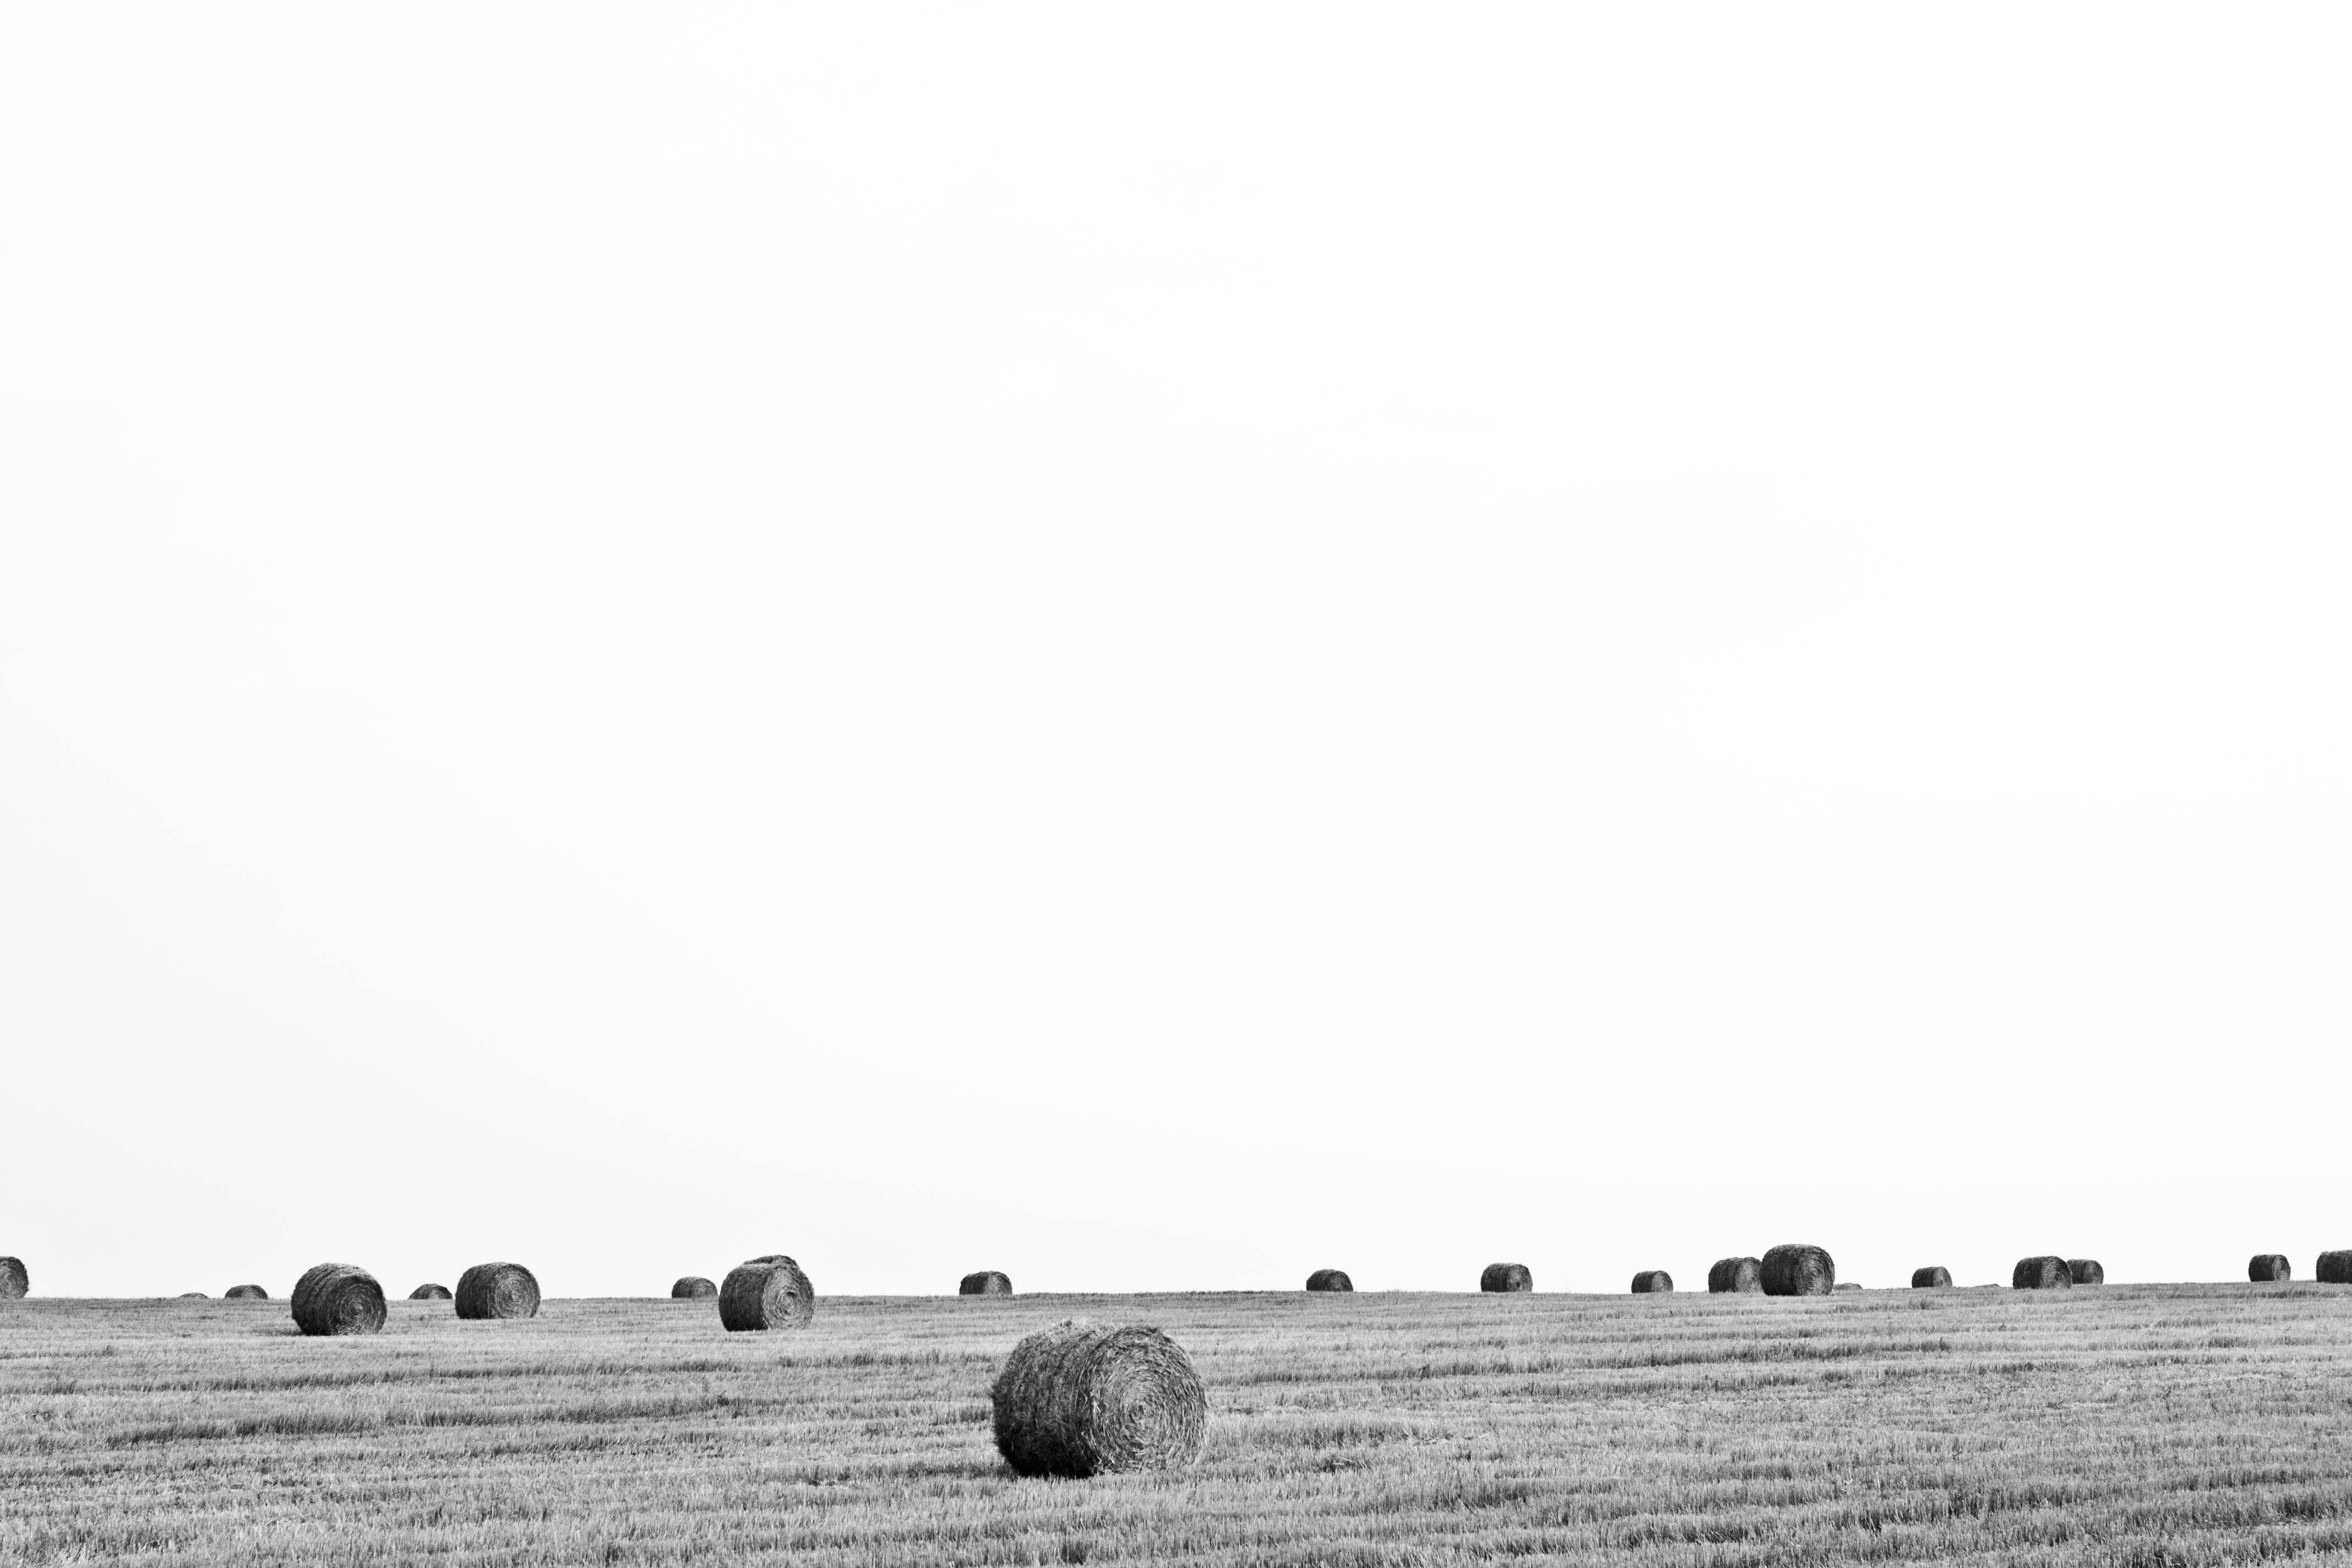
landscape, grass, outdoor, black and white, hay, bale, blackandwhite, publicdomain, background, whitebackground, minimalist, monochrome photography